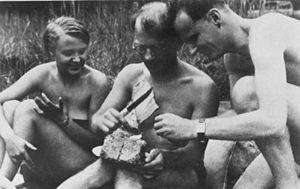
La prison de Plötzensee est un établissement pénitentiaire allemand, situé dans le quartier de Charlottenbourg-Nord à Berlin. Elle regroupe plusieurs régimes de détention pour hommes ; actuellement, le nombre de places de détention s'élève à 369 dans les établissements fermés et à 90 en milieu ouvert.
Marta Husemann, née Wolter le 20 août 1913 et décédée le 30 juin 1960 est une actrice et femme politique allemande.